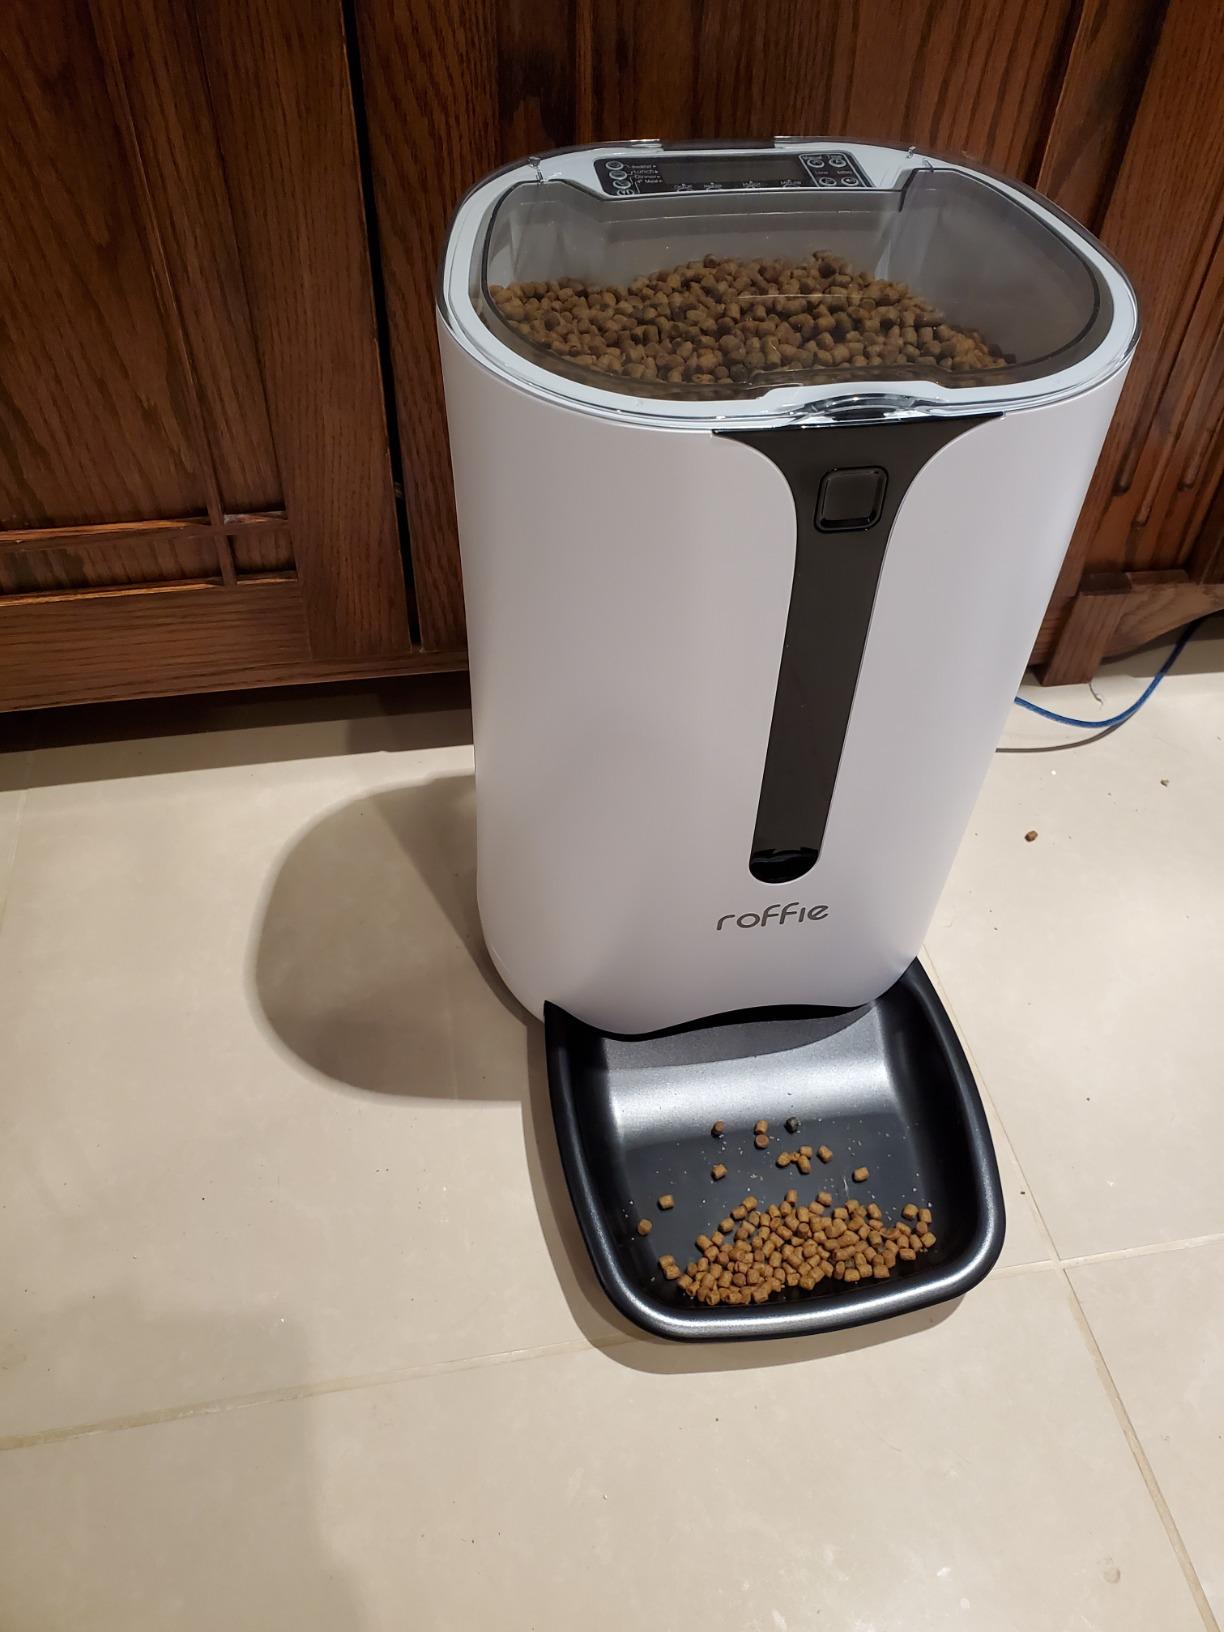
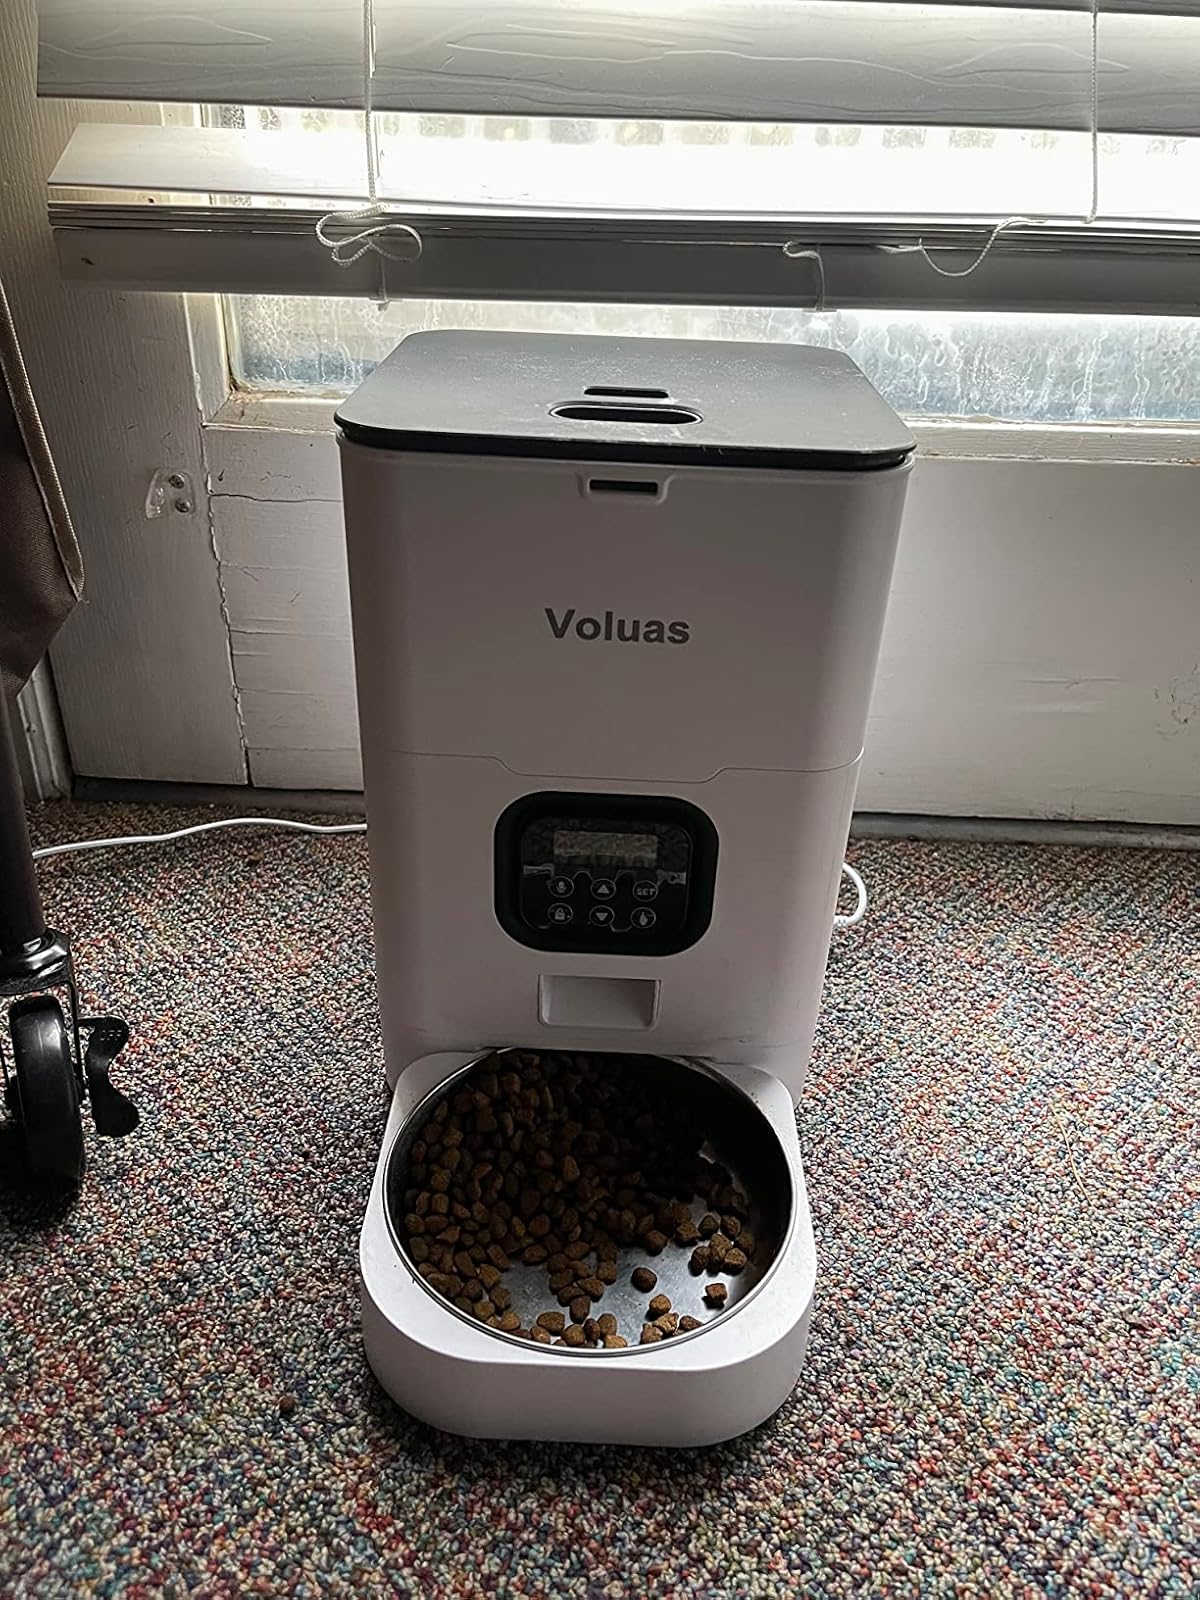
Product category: items_feeder
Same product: no